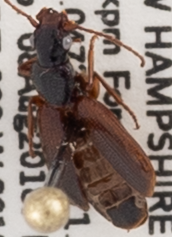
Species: Cymindis neglecta
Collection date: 2018-08-08
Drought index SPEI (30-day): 0.9
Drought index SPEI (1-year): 0.03
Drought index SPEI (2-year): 0.39